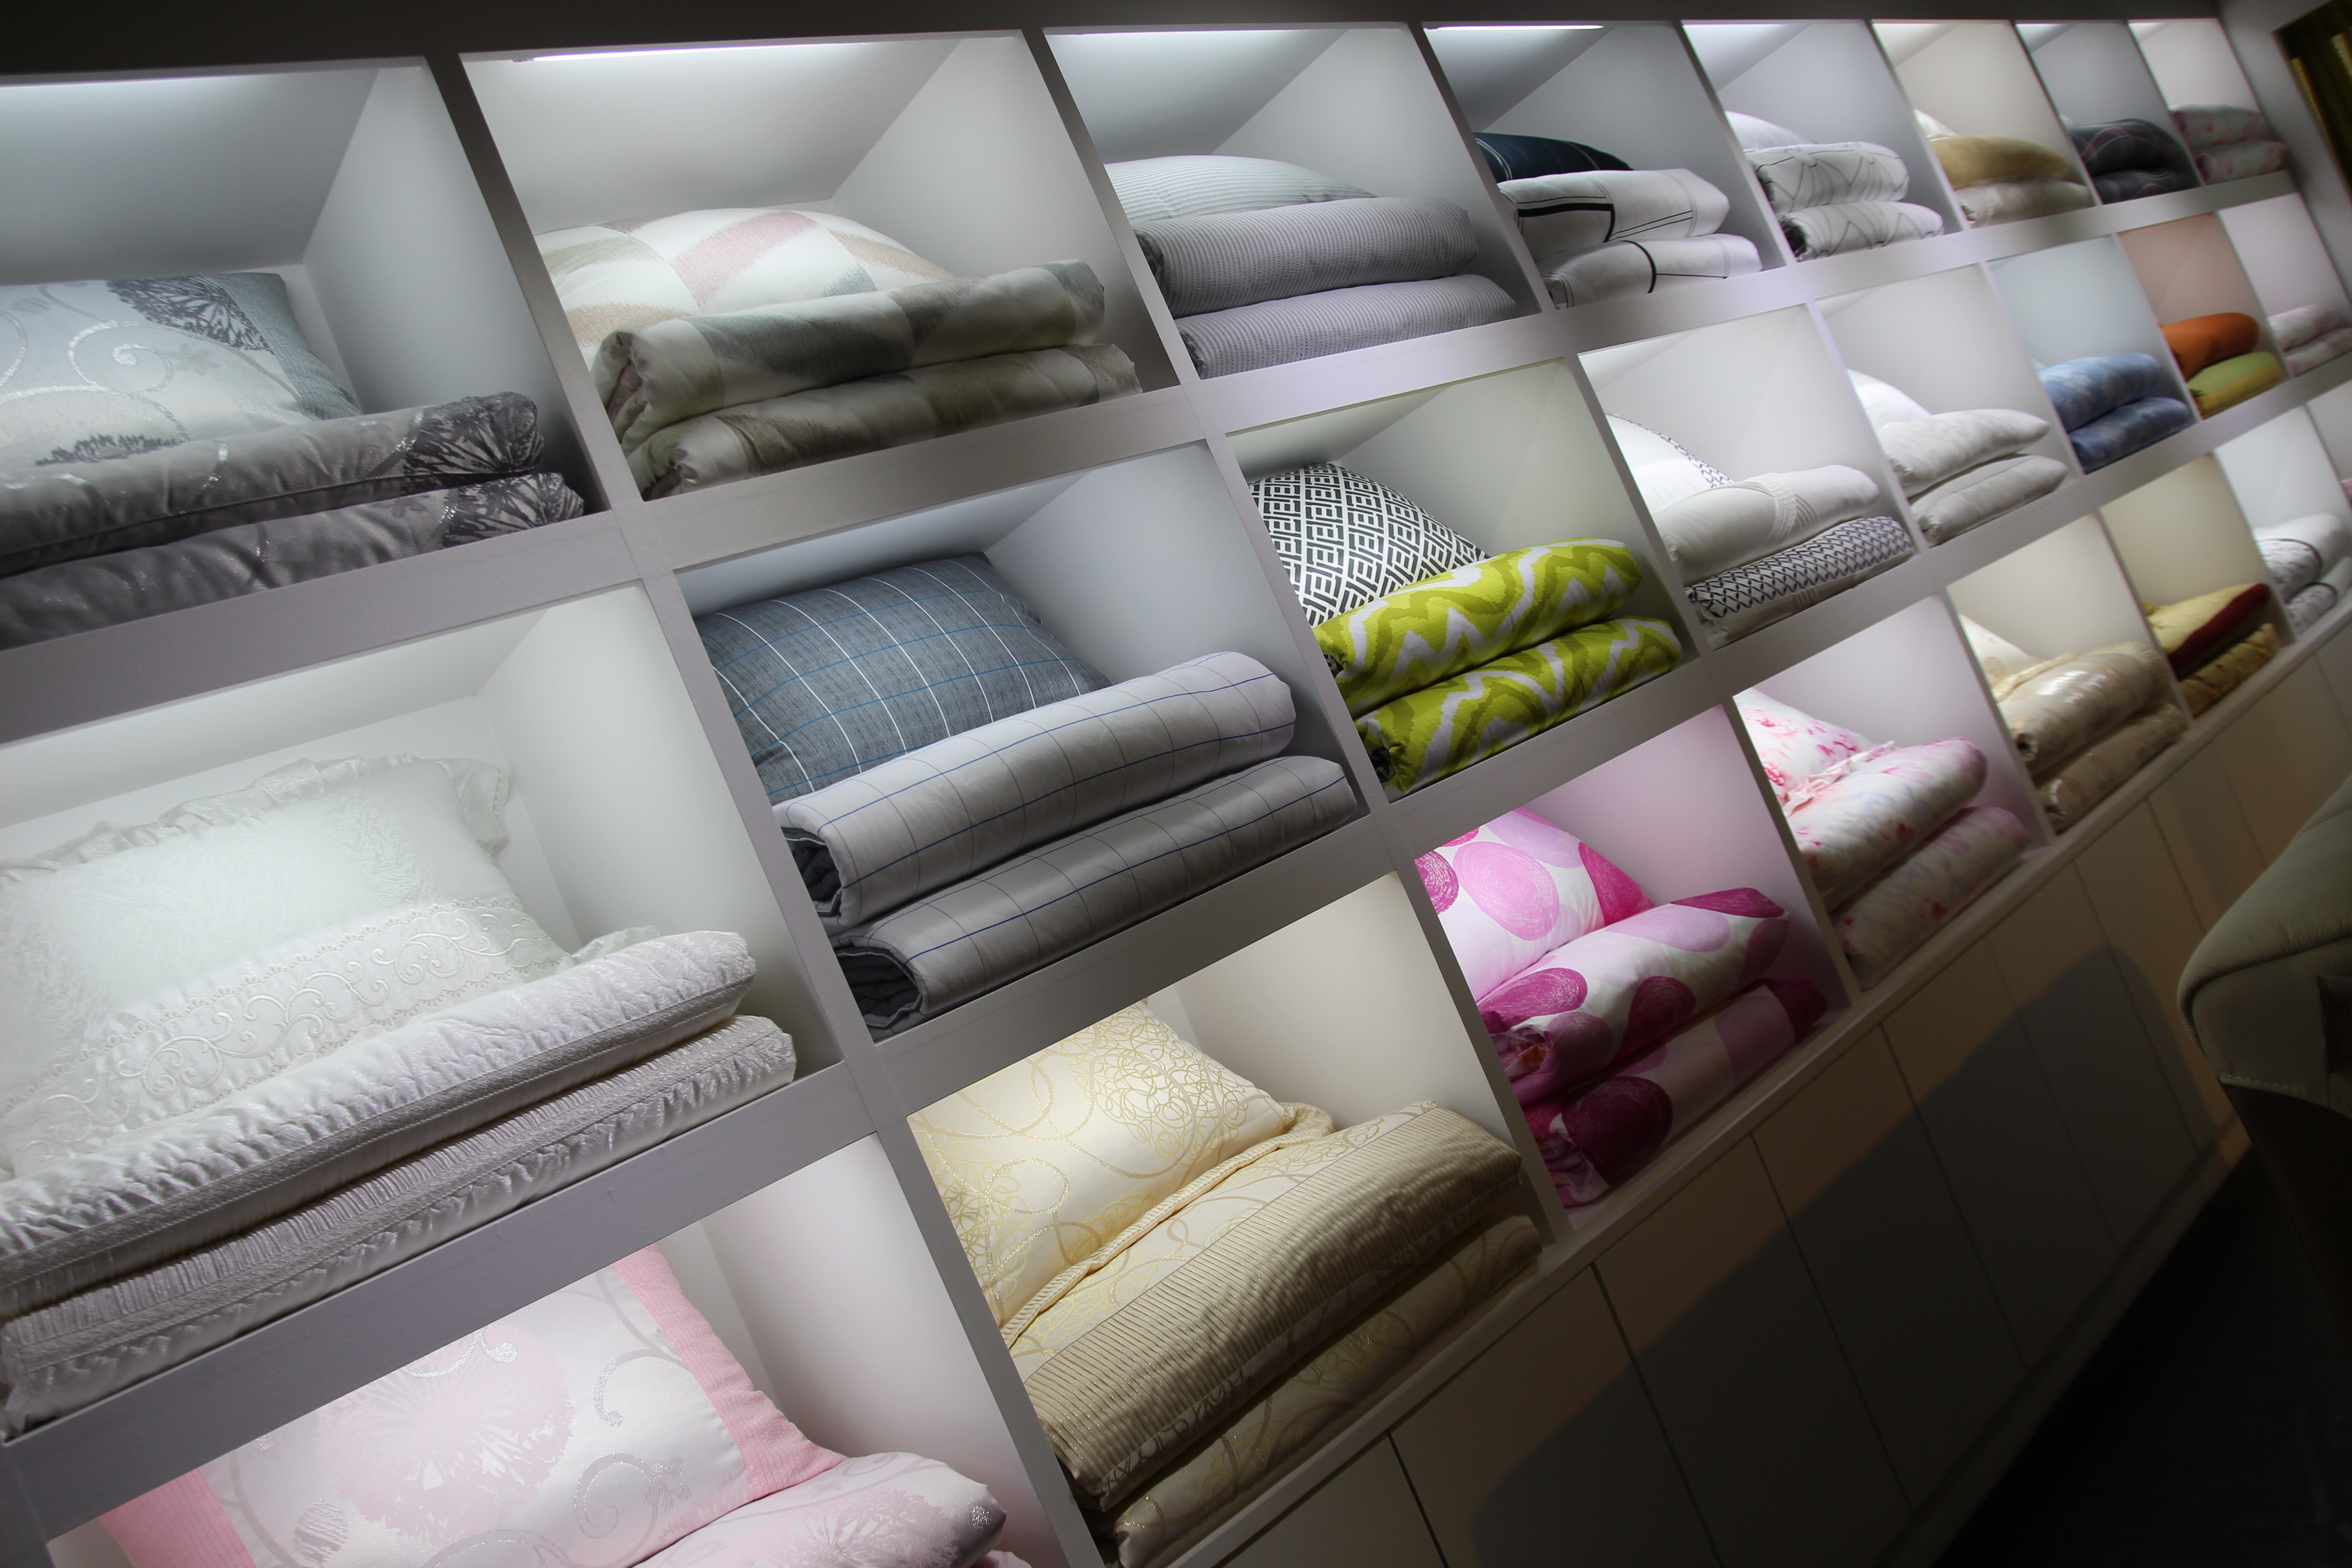
car, vehicle, yacht, furniture, room, interior design, beauty garden, namyangjoo furniture only, quarry furniture only, quarry furniture corporation, hanam furniture only, automobile make, automotive exterior, luxury vehicle, window covering